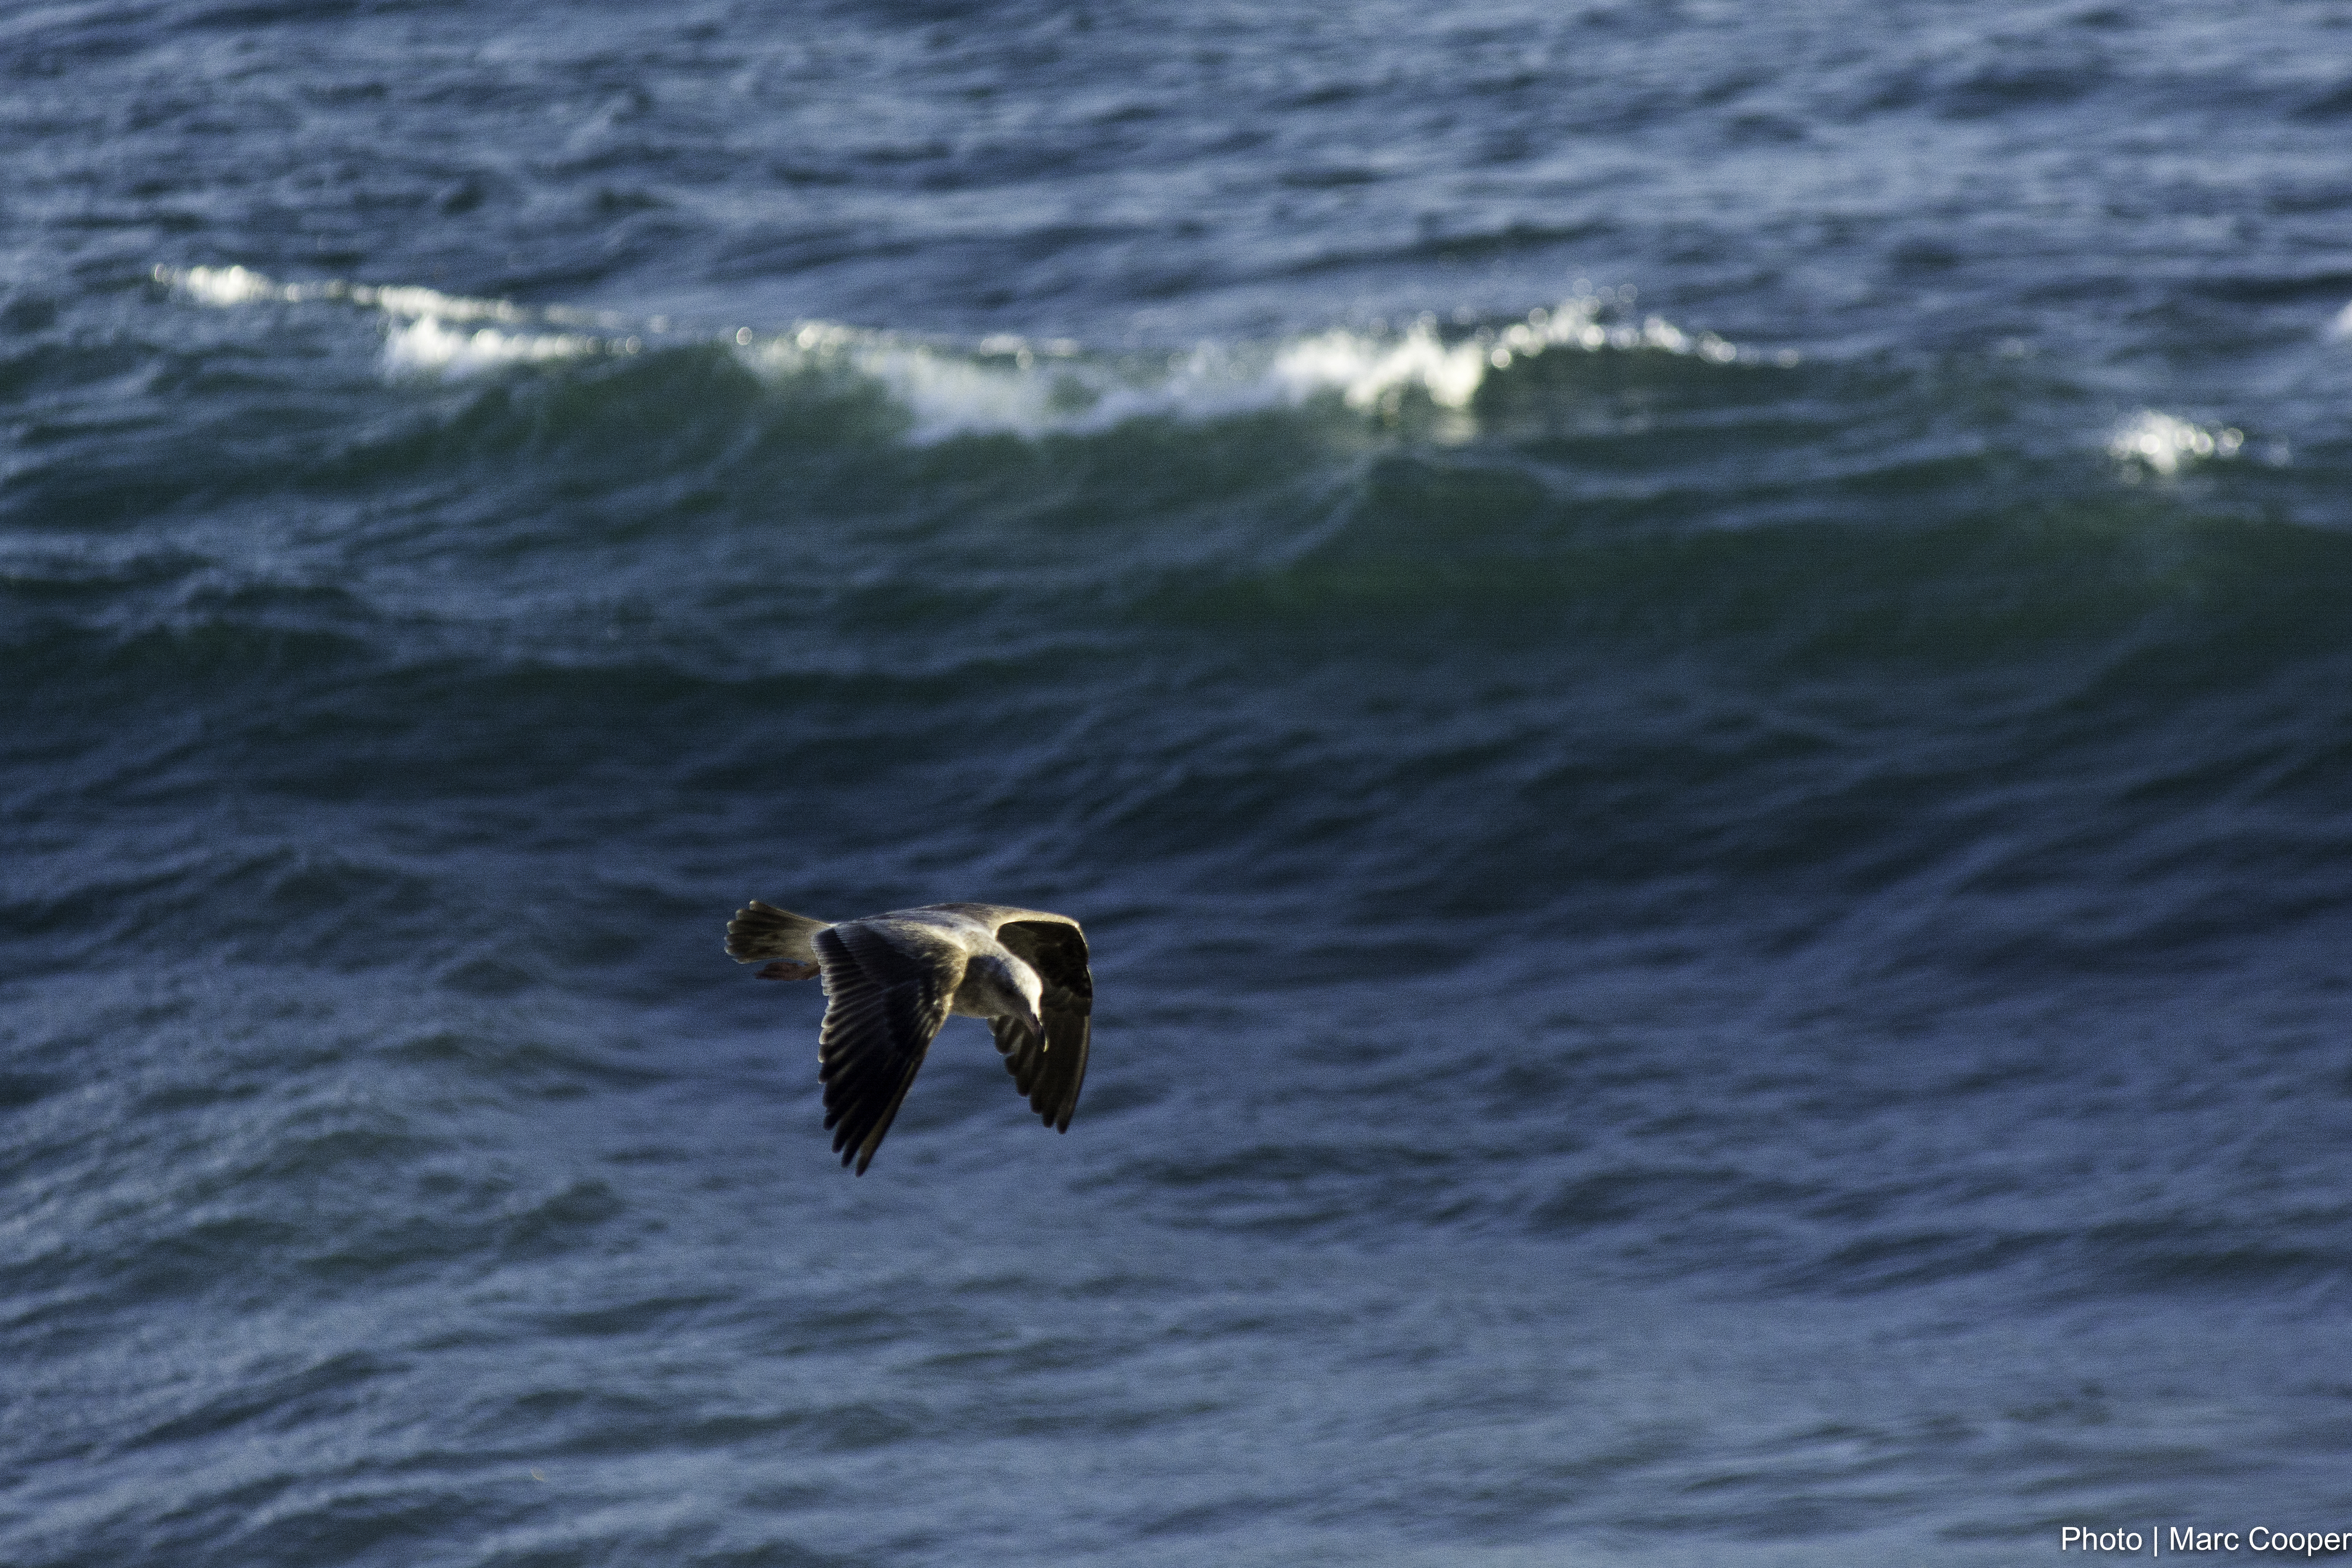
beach, sea, coast, ocean, bird, wave, gull, santa, birds, gulls, seagulls, autofocus, monica, oceanbirds, rockybeaches, malibi, allnaturesparadise, marine mammal, wind wave